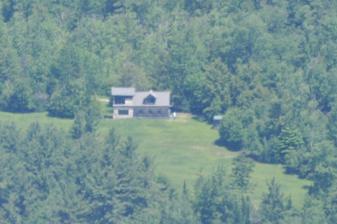
Building: Lattice Cottage
Country: United States of America
Year built: 1929
Historic house in New Hampshire, United States United States historic place Lattice Cottage U.S. National Register of Historic Places As seen from the Pumpelly Ridge on Mount Monadnock Show map of New Hampshire Show map of the United States Location Off Old Troy Rd., Dublin, New Hampshire Coordinates 42°53′31″N 72°5′38″W / 42.89194°N 72.09389°W / 42.89194; -72.09389 Area 0.6 acres (0.24 ha) Built 1929 ( 1929 ) Architect Little, Harry Architectural style English Gothic MPS Dublin MRA NRHP reference No. 83004040 Added to NRHP December 15, 1983 The Lattice Cottage is a historic summer house on the slopes of Mount Monadnock in Dublin, New Hampshire , United States. Built as an estate guest house in 1929 to a design by Harry Little of Boston, Massachusetts , it is a distinctive example of Arts and Crafts architecture. Description and history The Lattice Cottage is located on the grounds of the former Amory country estate, a large tract of land rising on the northern slope of Mount Monadnock between Old Troy Road to the west and the mountain's Pumpelly Ridge to the east.  It is accessed via a private road that snakes across the historic estate.  It stands in a grassy clearing east of the site of the estate's main house (no longer extant).  It is a 1 + 1 ⁄ 2 -story wood-frame structure with a significant stone base, with a steeply pitched gabled roof and exterior finished in wooden shingles and brick.  It has a busy roof line, with multiple gables and dormers, and its windows are predominantly diamond-pane casements. The cottage was designed by Boston architect Harry Little of Little & Robb, and built in 1929 as a guest house for Mrs. William Amory as part of her extensive estate.  It is set on the foundation of an early 19th-century farmhouse. The cottage has a strong English Arts and Crafts style, reminiscent of a Cotswold cottage, with extensive use of stone and slate.  It was one of the last significant estate outbuildings to be built in Dublin before the Great Depression . See also Amory House Amory-Appel Cottage Amory Ballroom National Register of Historic Places listings in Cheshire County, New Hampshire References